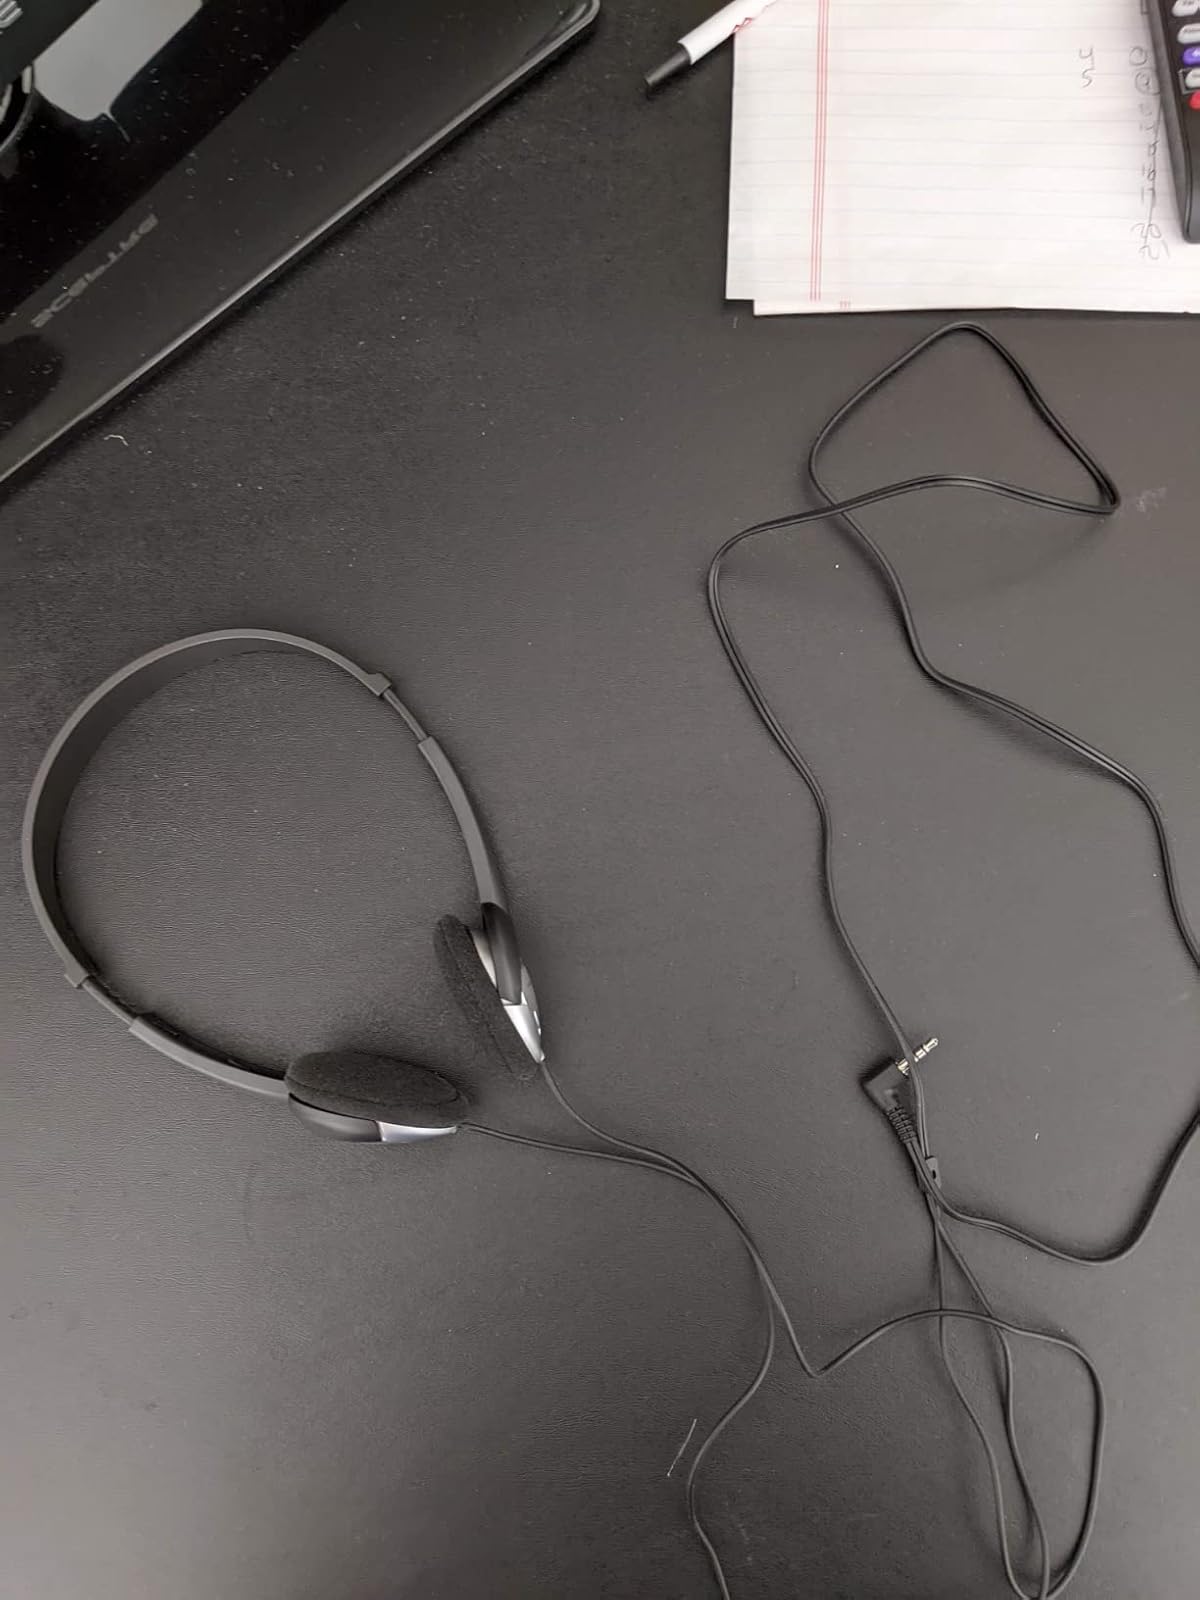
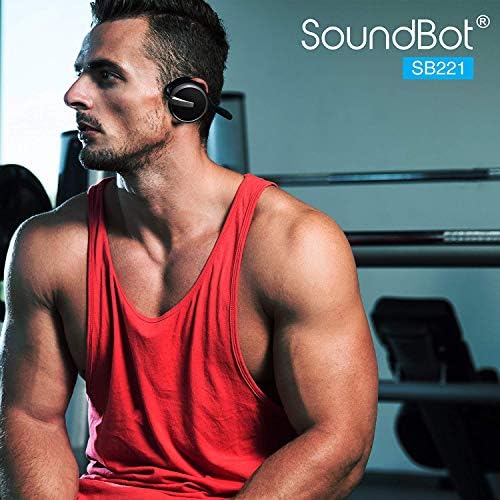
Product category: headphones
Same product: no